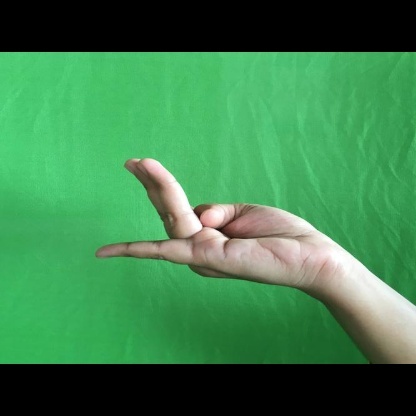
Mudra: Chaturam